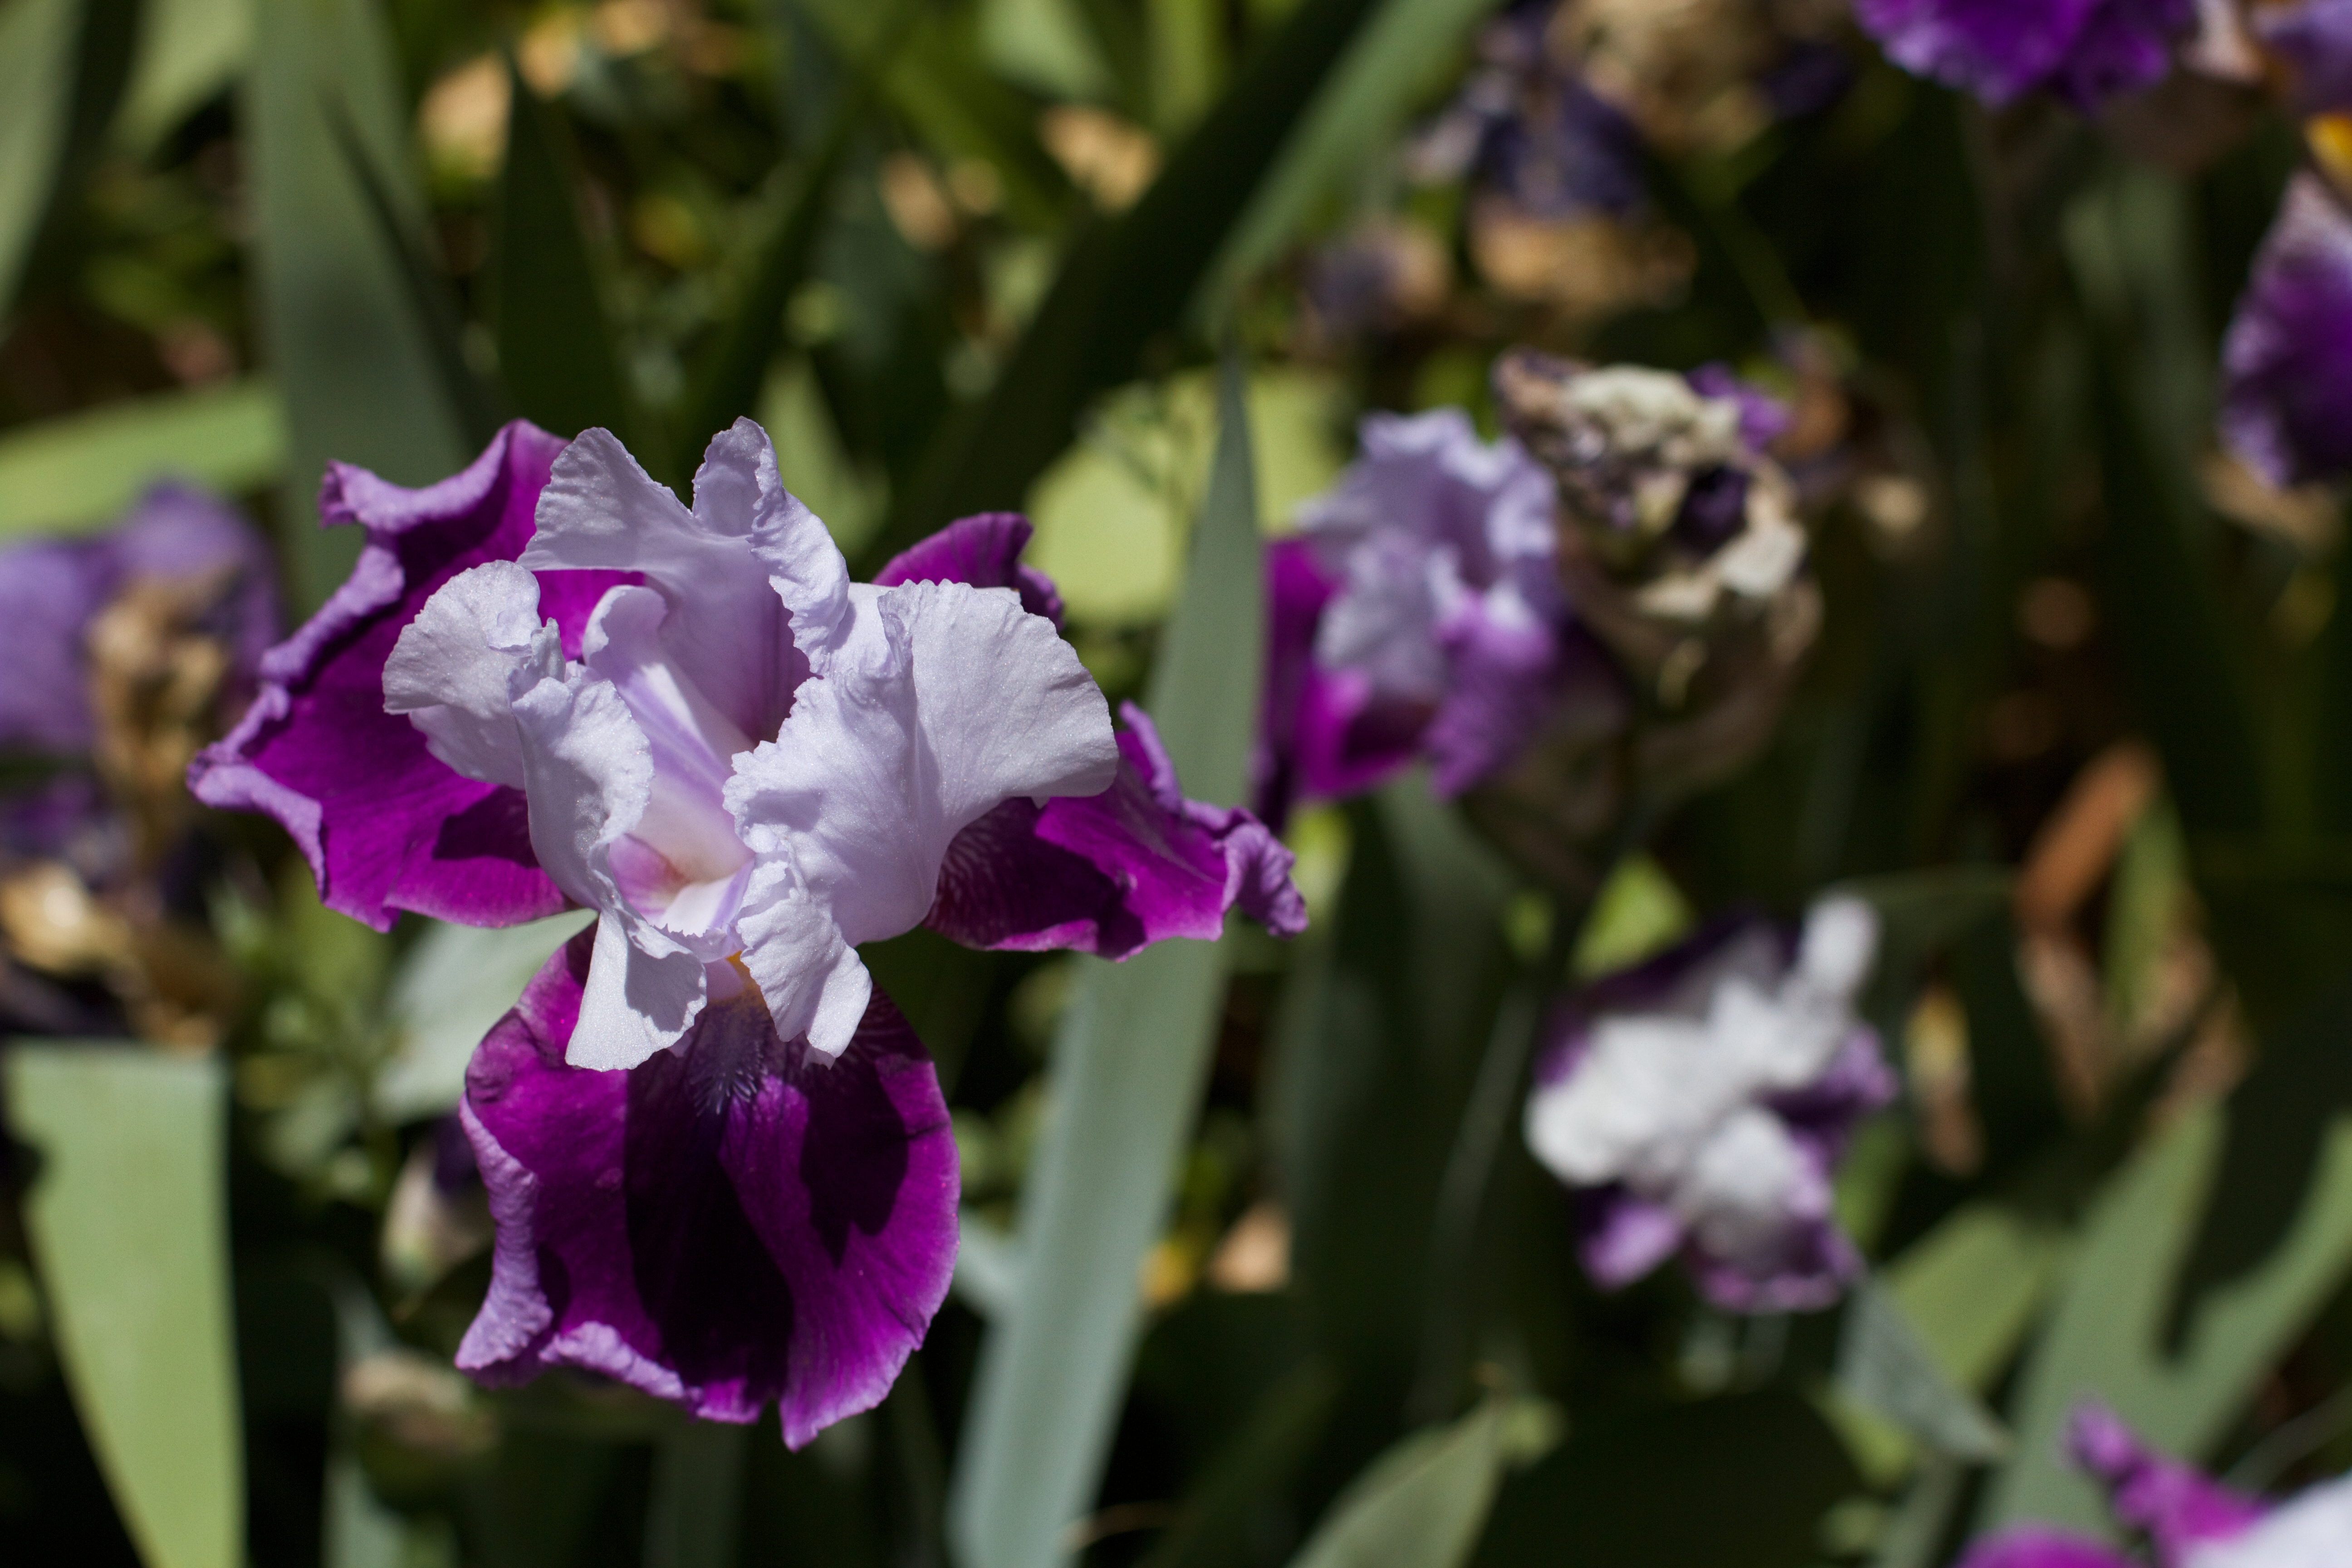
plant, flower, botany, flora, iris, eye, flowering plant, land plant, iris family